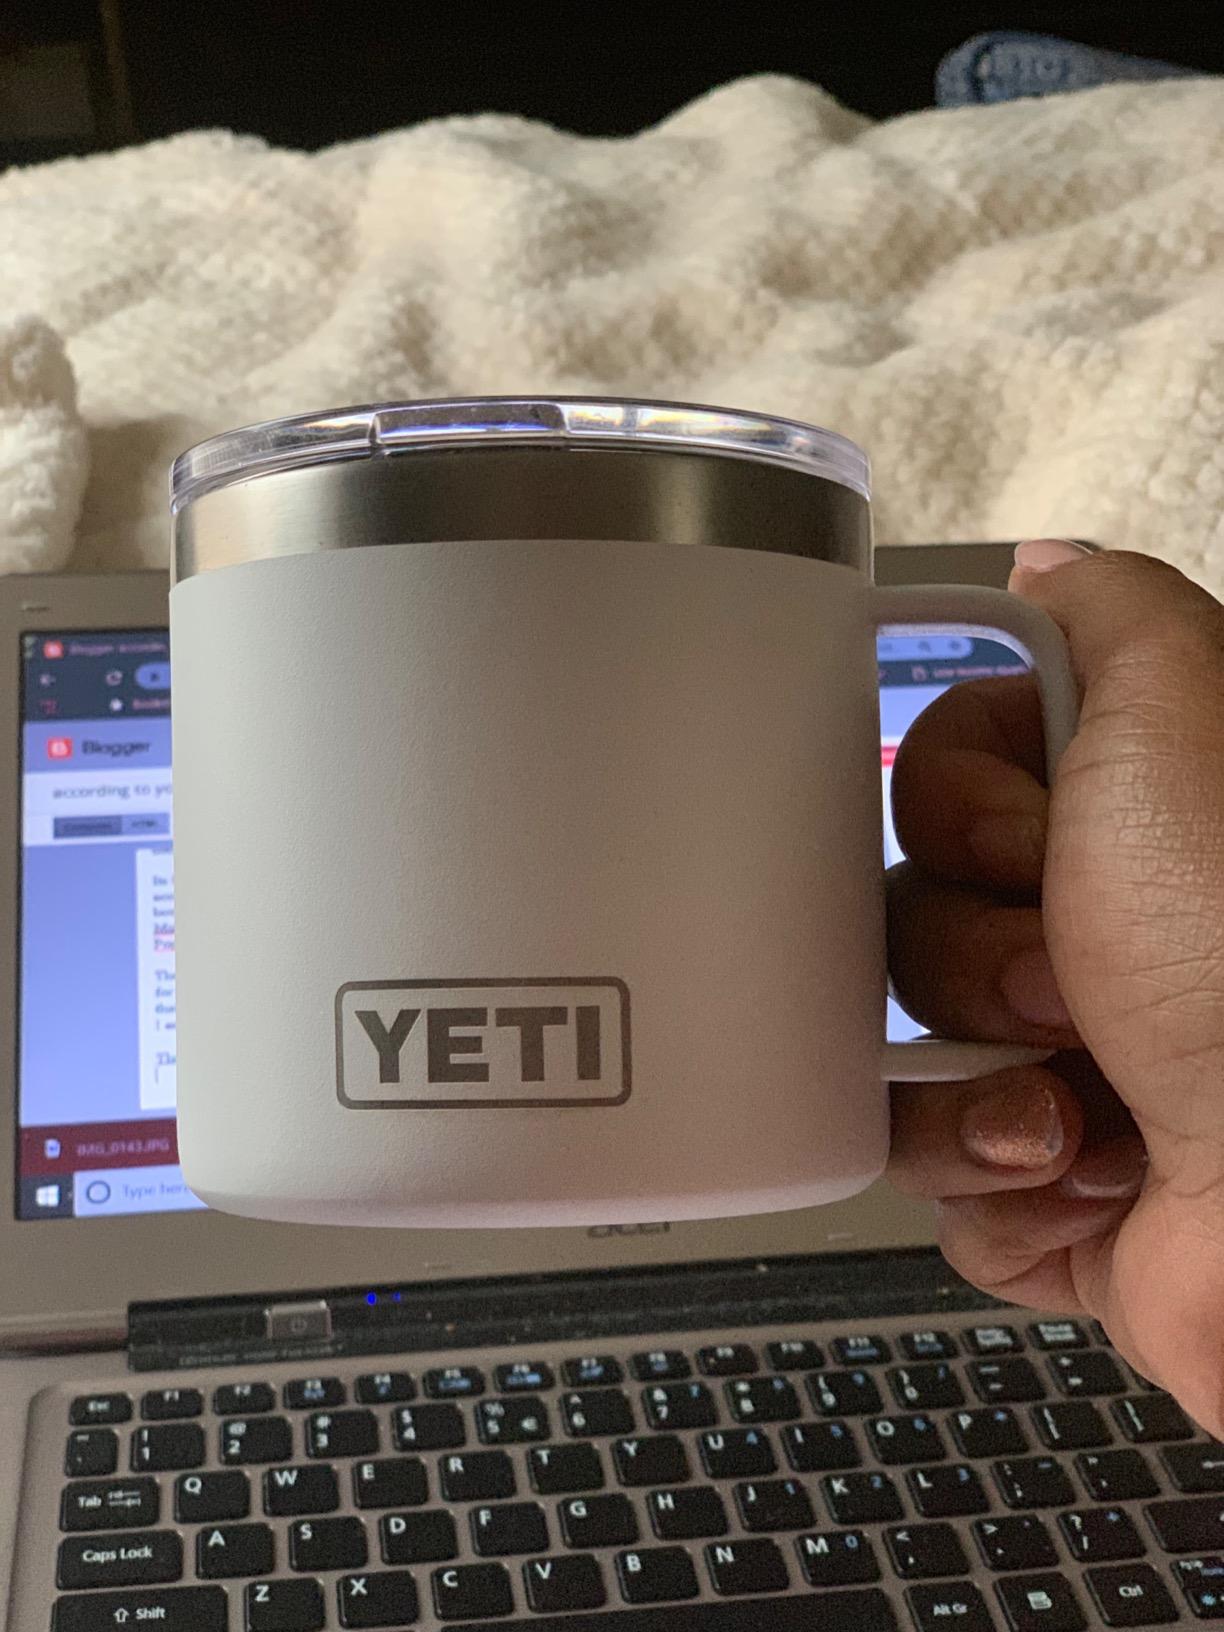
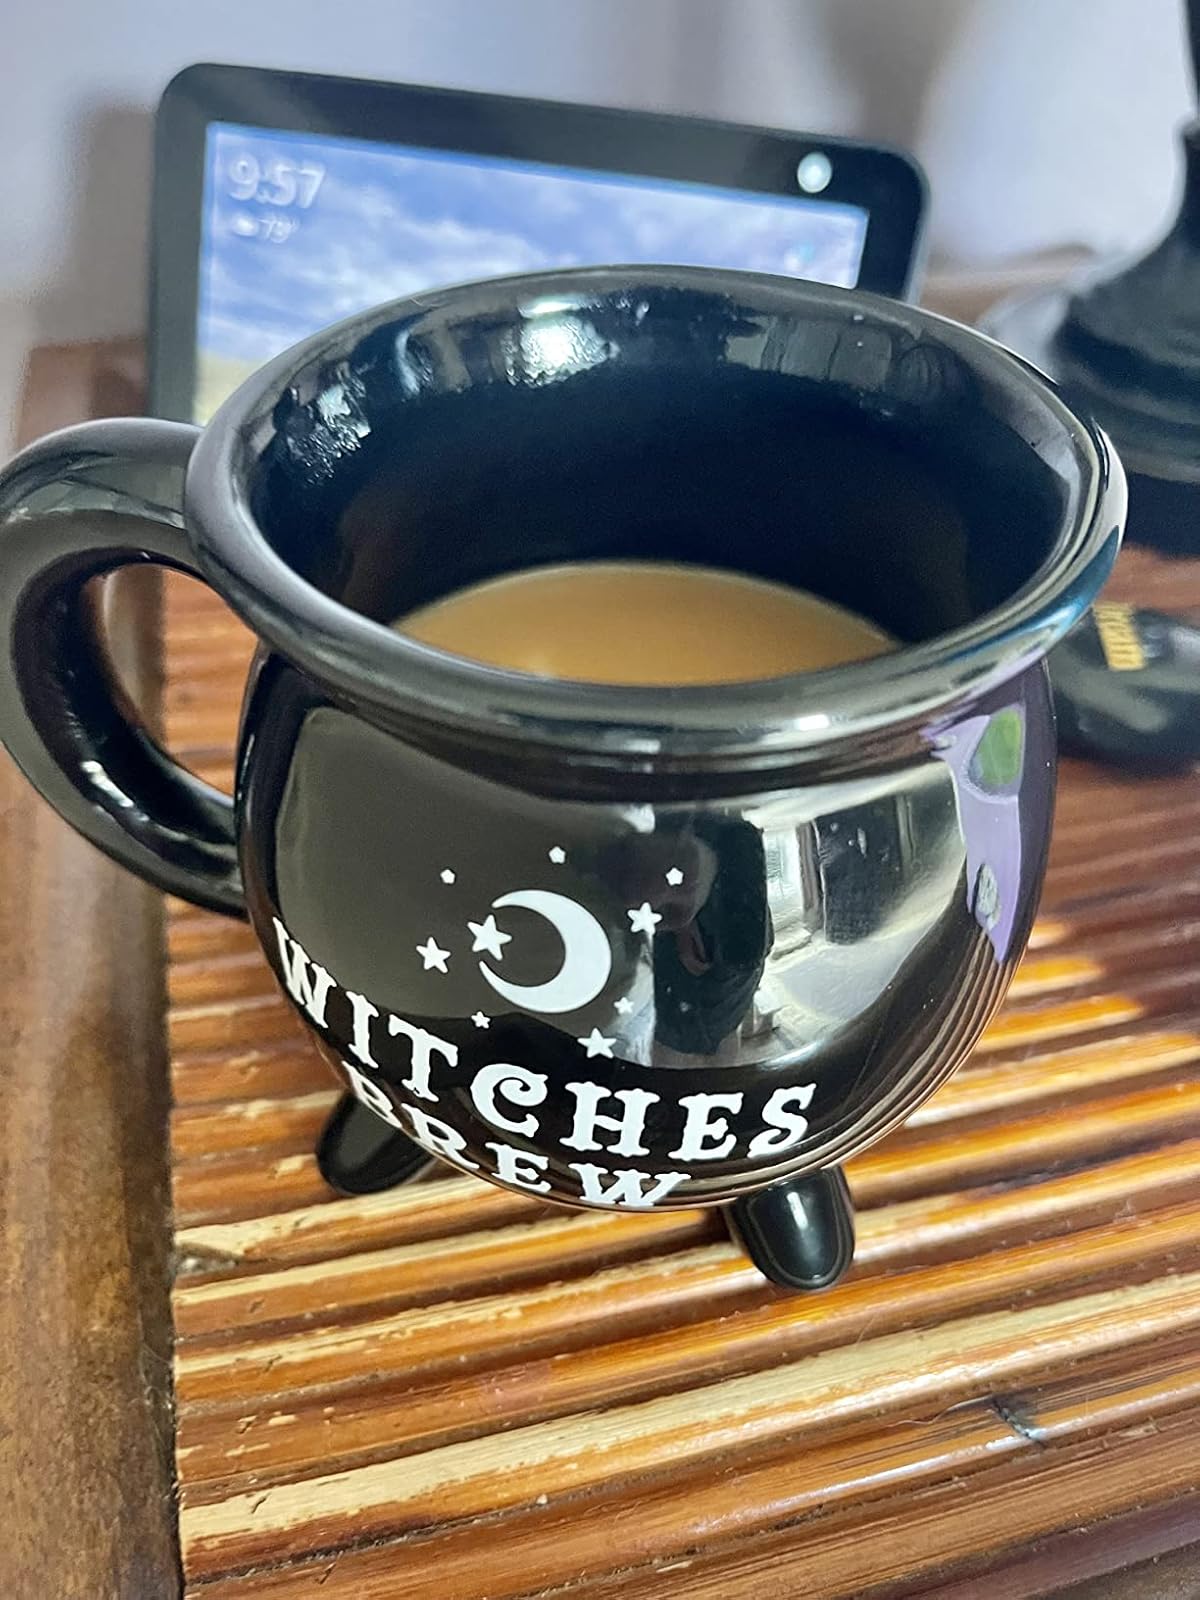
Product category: items_mug
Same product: no